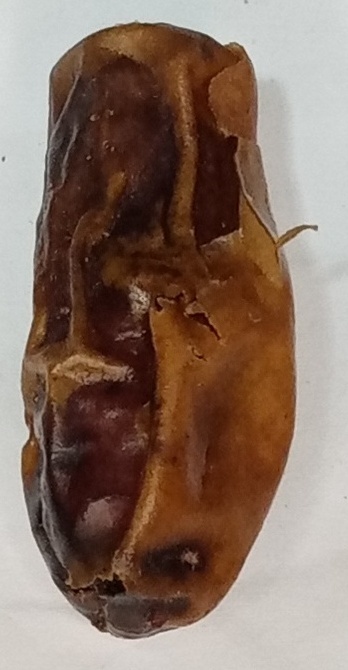
Variety: gajar
Size: medium
Grade: grade-3